Sky position (RA, Dec in degrees): 124.514, 20.027
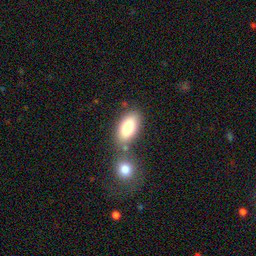
Galaxy morphology: In-between Round Smooth Galaxies